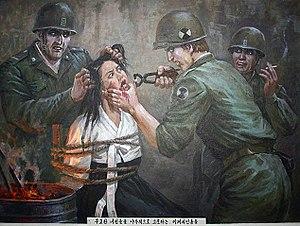
La propagande en Corée du Nord est historiquement basée autour du culte de la personnalité de la dynastie Kim et est centrée autour du concept idéologique du Juche et de la promotion du Parti du travail de Corée. Elle est omniprésente dans le pays où de nombreux portraits des dirigeants sont affichés partout. Elle est principalement contrôlée par le « département de propagande et d'incitation du Parti du travail de Corée ».
Le musée des atrocités de guerre américaines est situé à Sinchon en Corée du Nord. Il est consacré à la conservation et à la présentation d'objets datant du massacre de Sinchon qui aurait, selon le gouvernement nord-coréen, été commis pendant que l'armée américaine occupait la région durant la guerre de Corée, c'est-à-dire entre le 17 octobre et le 7 décembre 1950.